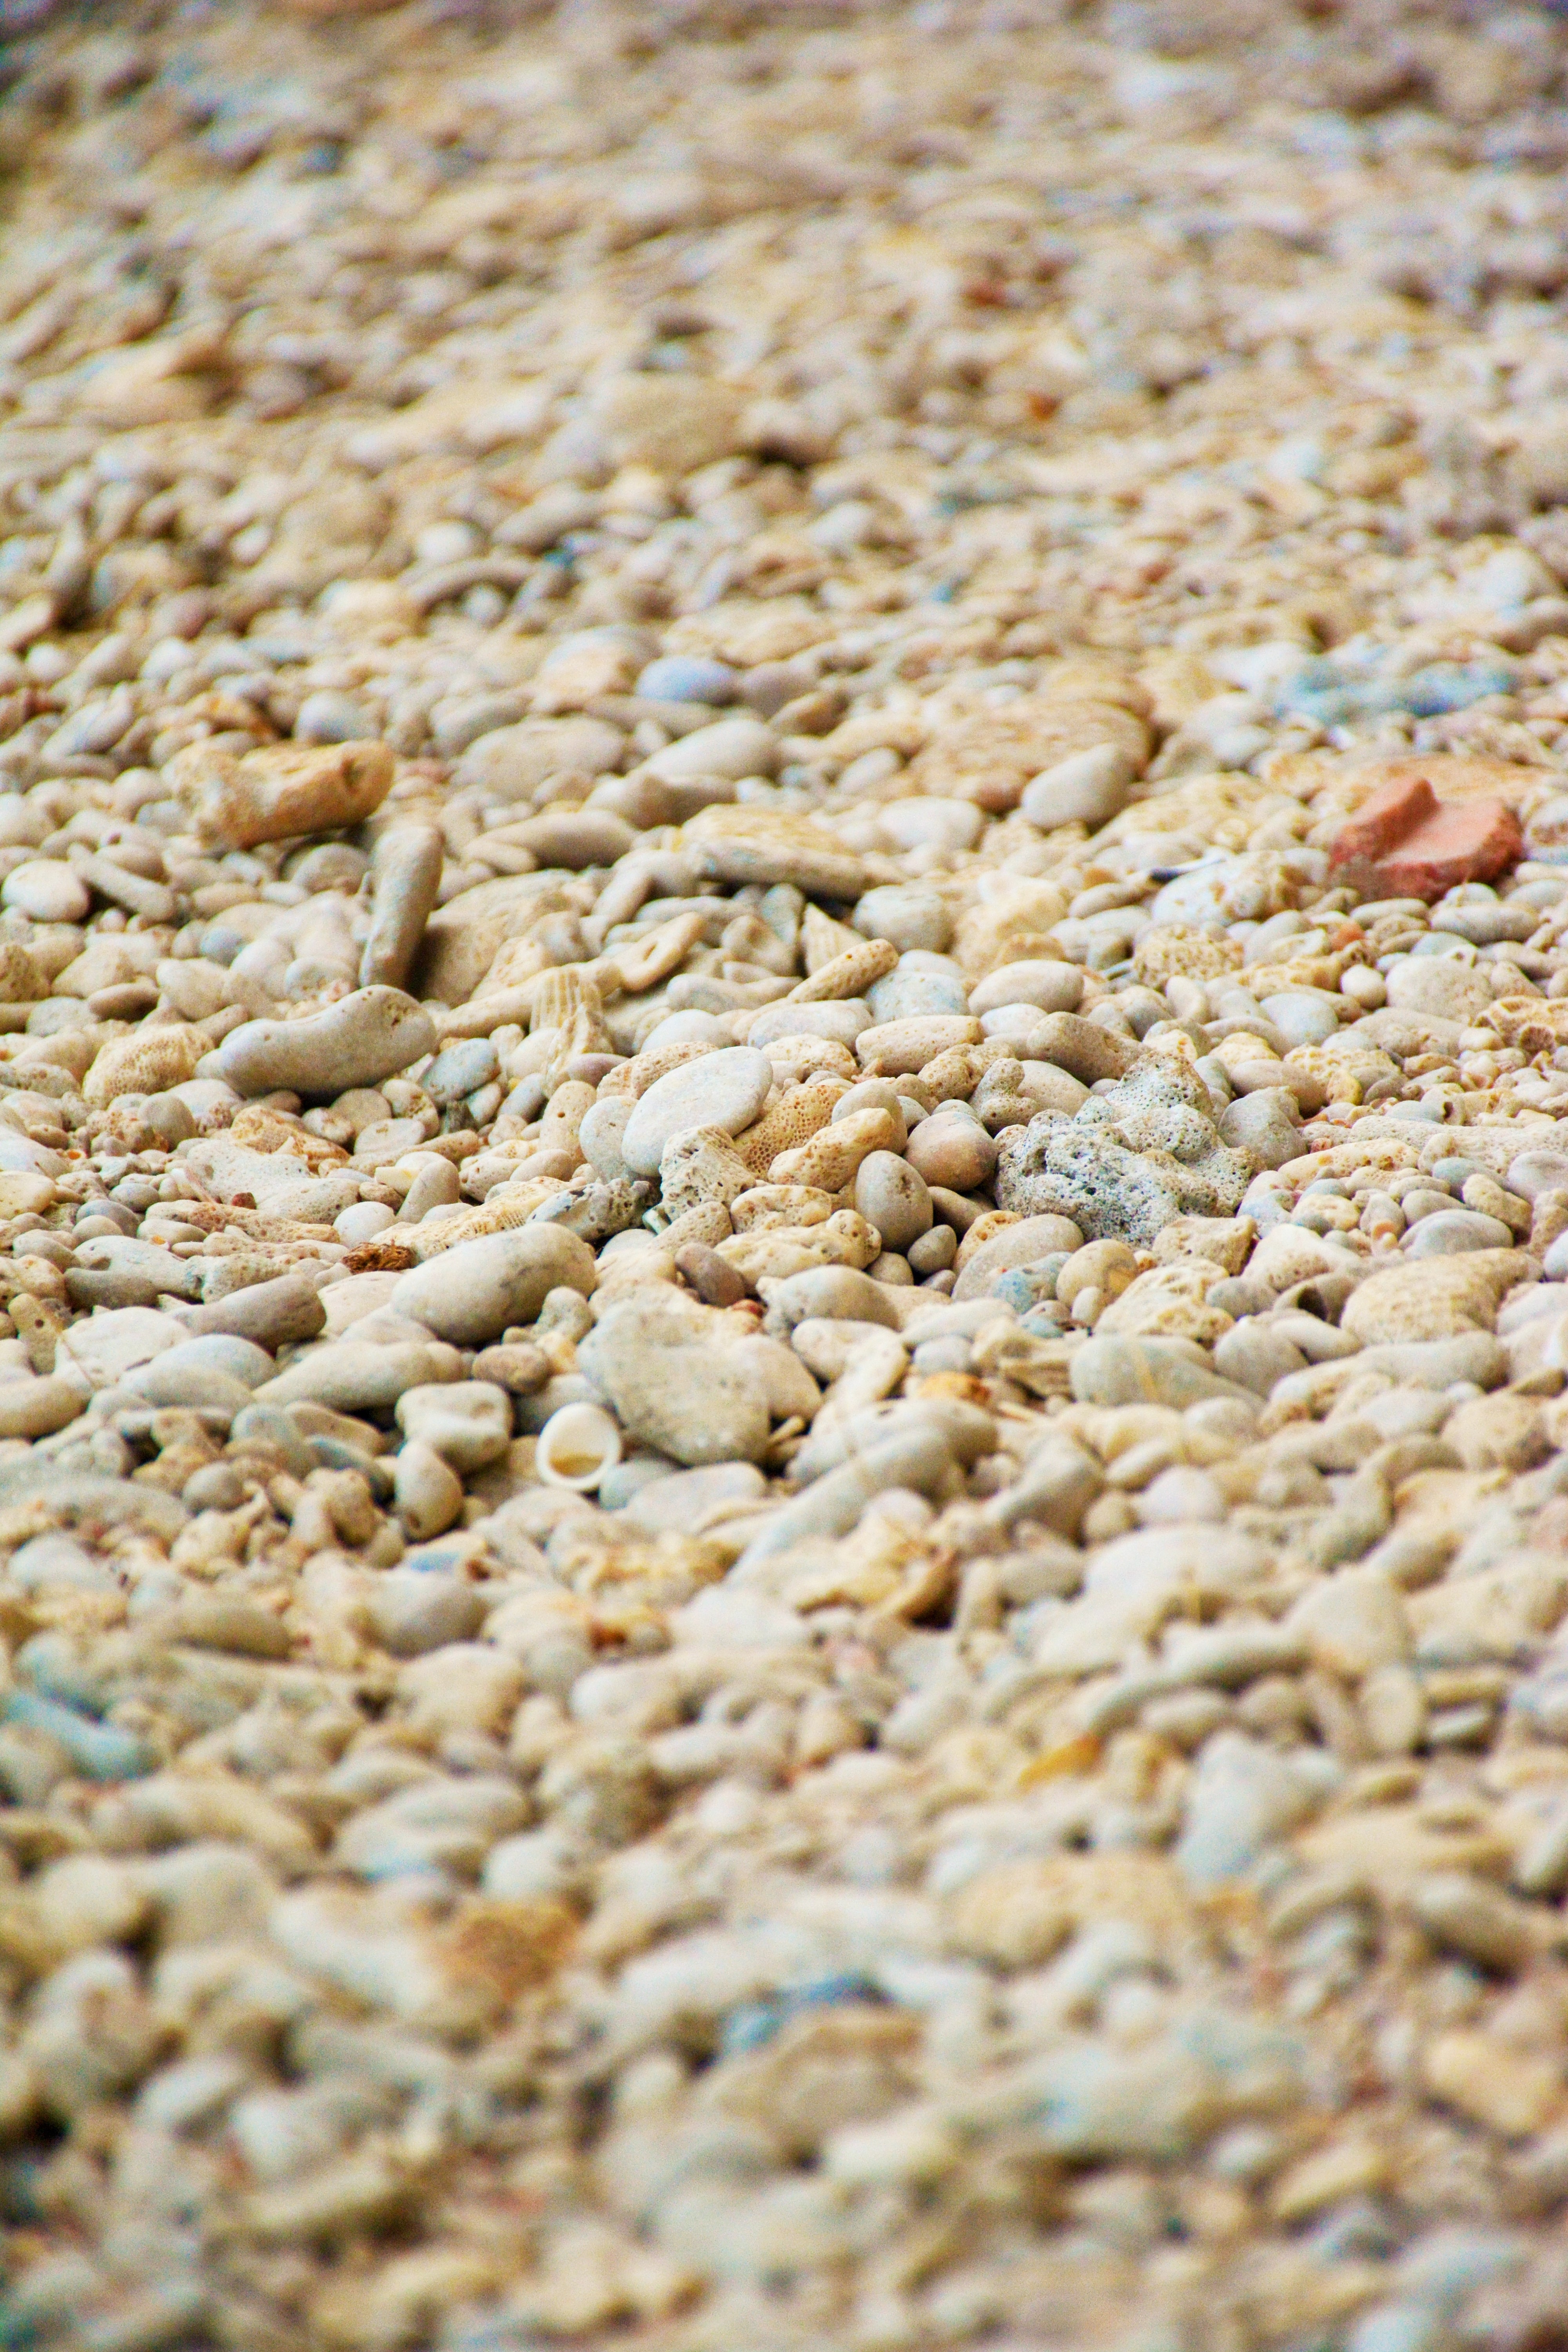
sand, dish, meal, food, produce, breakfast, material, cereal, close up, gravel, flooring, grass family, whole grain